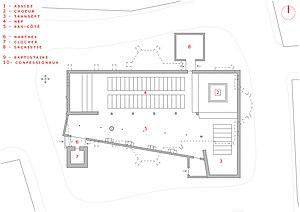
En pointillé, le plan de l'ancienne église gothique.
L’église Sainte-Anne est une église rattachée depuis le 1ᵉʳ janvier 2010 à la paroisse Saint-Luc à Düren. L’église n’a pas toujours été connue sous le patronyme de Sainte-Anne, puis qu’autrefois elle était consacrée à saint Martin. L'édifice actuel est surtout connu comme étant une œuvre majeur de l'architecte Allemand Rudolf Schwarz.